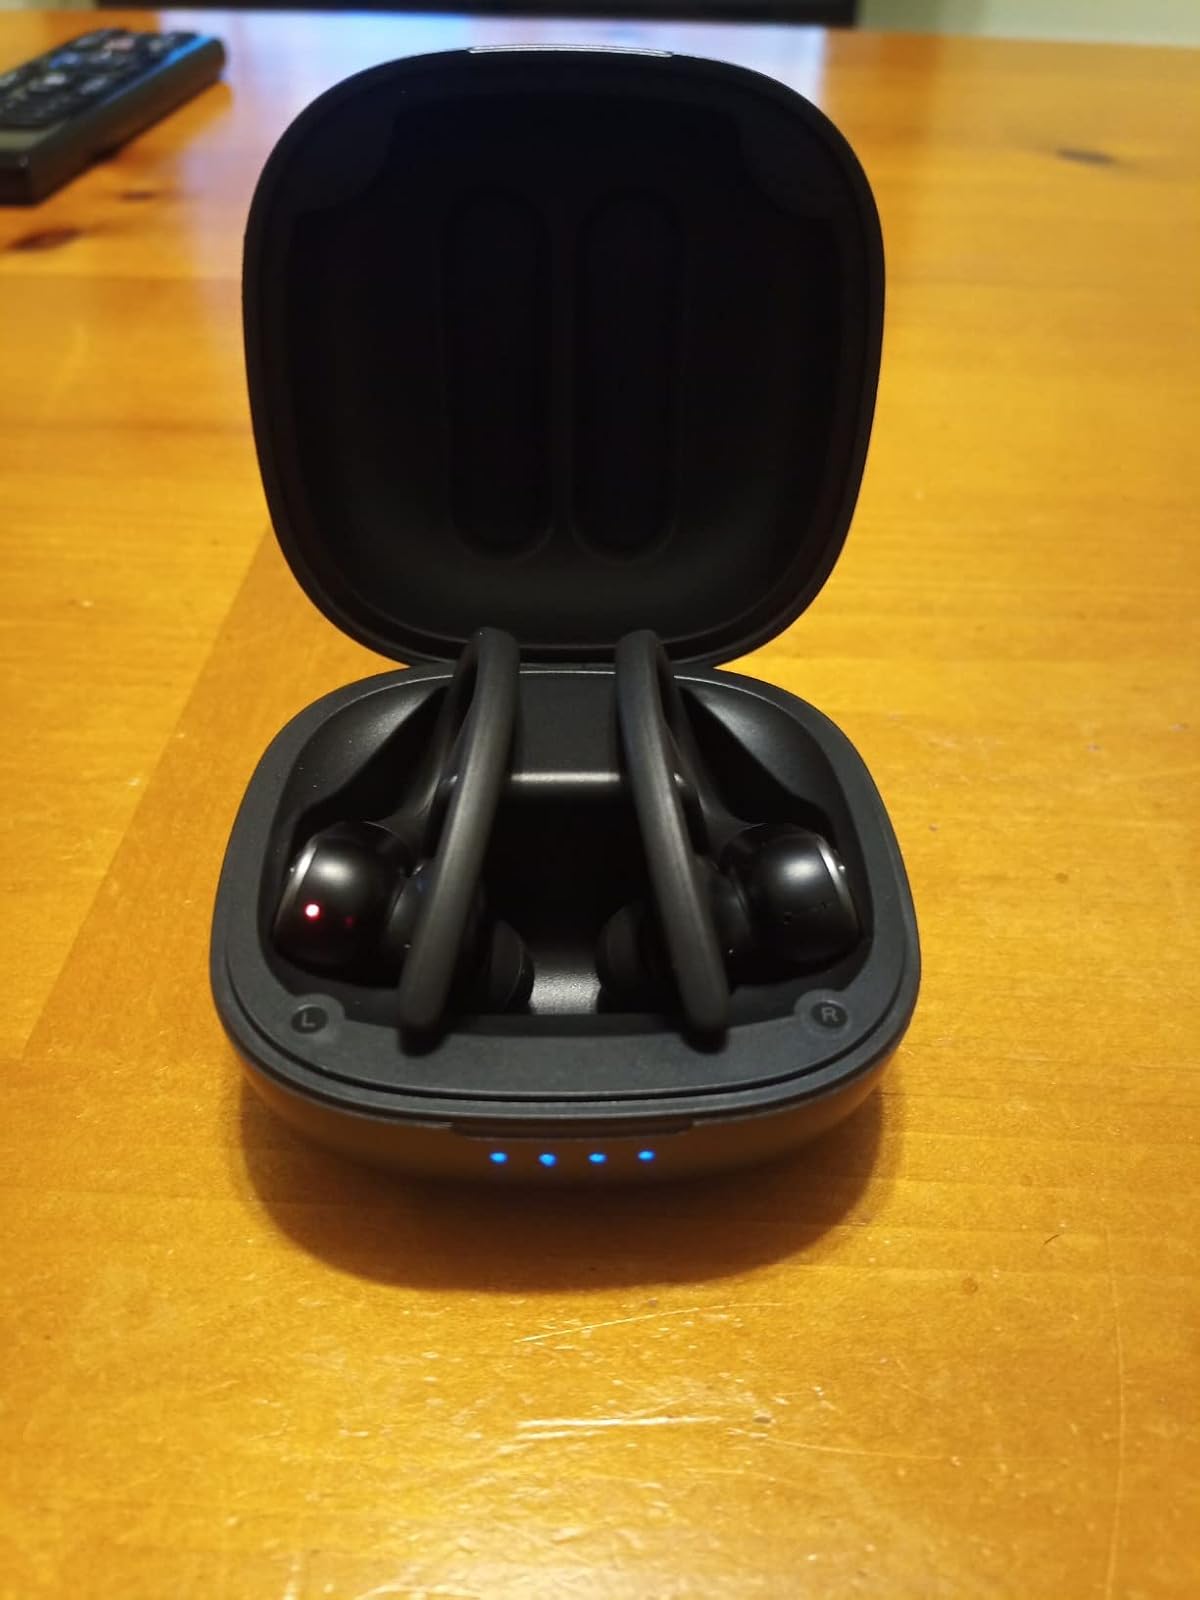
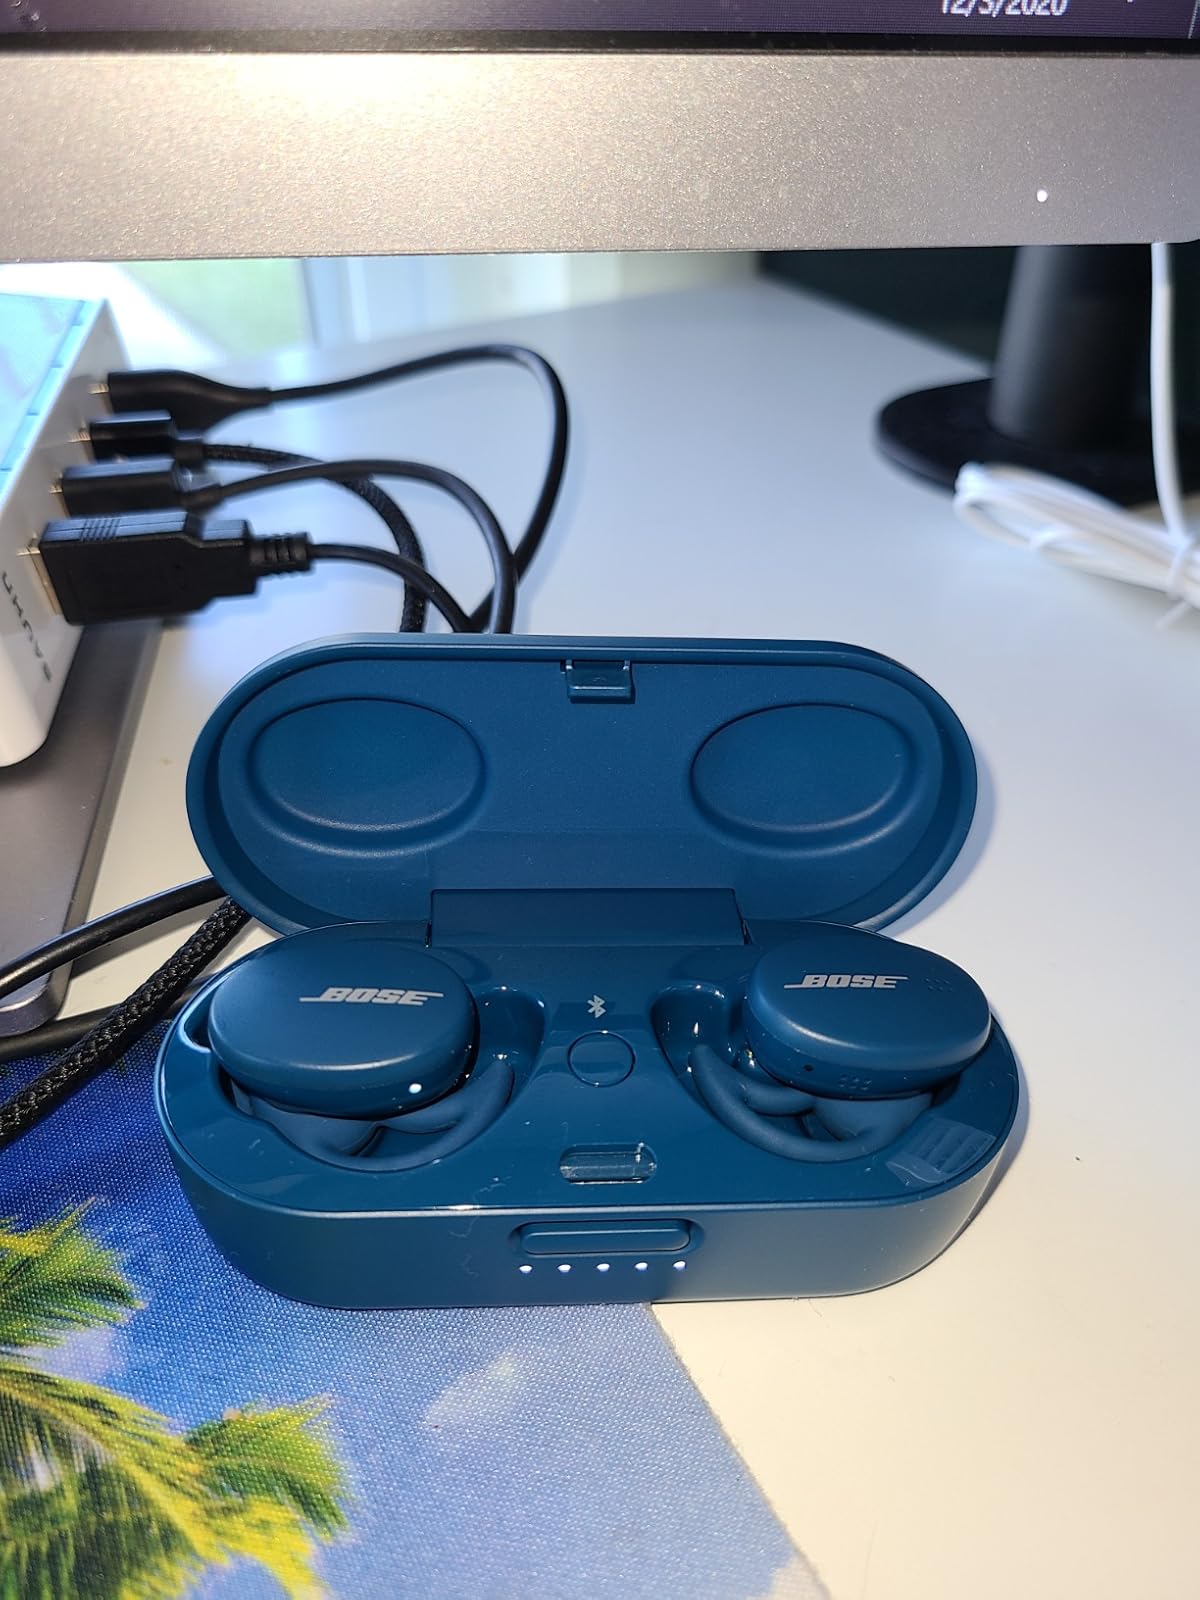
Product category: earbuds
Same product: no